HMCS Carleton

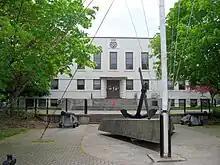
HMCS "Carleton" barracks at CFRB Dow's Lake, Ottawa, Ontario, Canada. Demolished in September 2013.

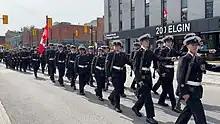
Ship's company of HMCS "Carleton" exercising Freedom of the City of Ottawa

Until September 2013, HMCS "Carleton" operated continuously to provide employment and training for its sailors. Its facilities consisted of an administration building, drill hall, classroom building, shooting range, boat shed and a large vehicle compound.